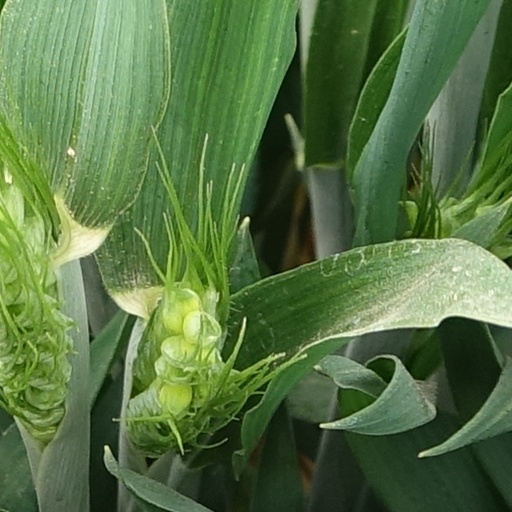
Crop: wheat